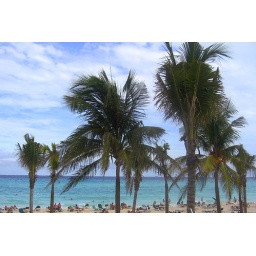
I just couldn't get over the colors of the water and sky